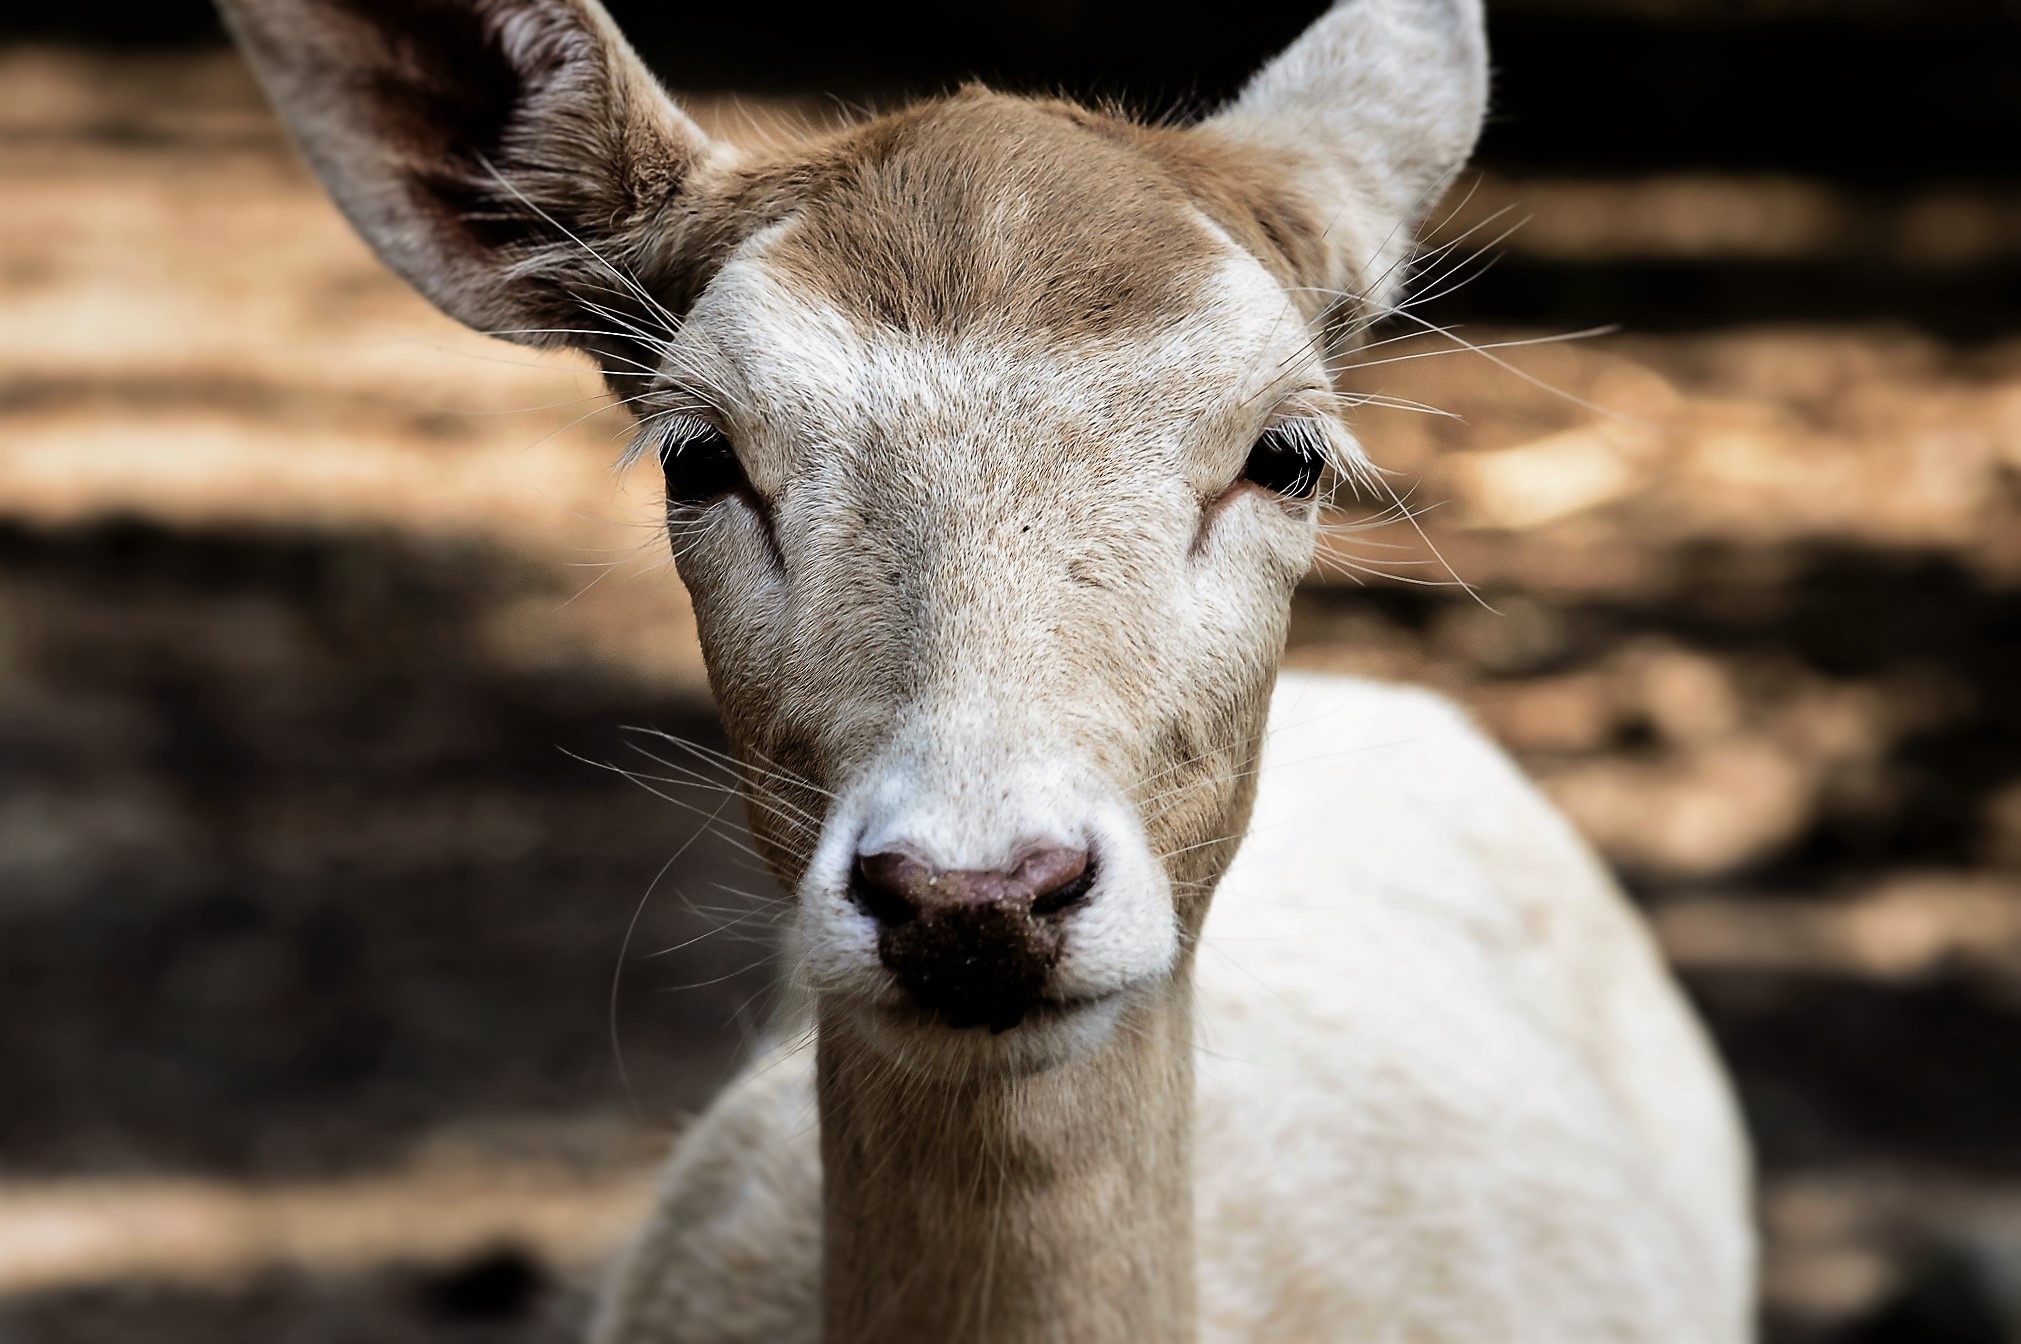
nature, forest, wildlife, wild, deer, zoo, horn, mammal, fauna, close up, animals, vertebrate, roe deer, scheu, fallow deer, white tailed deer